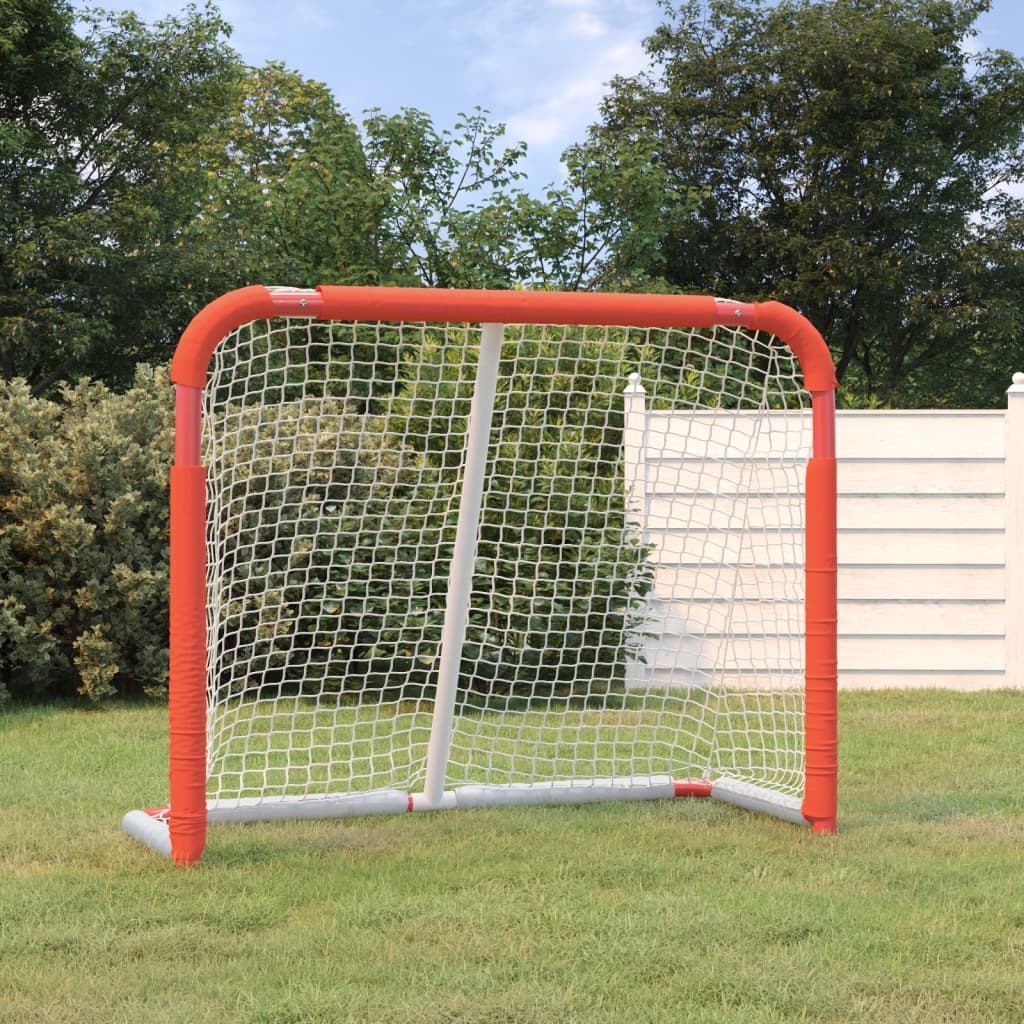
Berkfield Hockey Goal Red and White 137x66x112 cm Polyester
This hockey goal is ideal for street hockey, field hockey or lacrosse training. Durable material: The hockey net is made of polyester. Polyester is a synthetic material known for its UV resistance and its tensile strength. Polyester is water-resistant, which makes it the perfect choice for humid or rainy conditions, and is also easy to clean.Sturdy structure: The hockey equipment features a steel frame. Steel is an exceptionally hard and strong material. It offers sturdiness and stability.Striking colour: Thanks to its striking red colour, the hockey practice net is not only visible from the corner of your eye, but also in bad weather and thus allows more individual training sessions. Good to know:To make assembly as easy as possible, each product is delivered with a manual. Colour: Red and white Material: Fabric (100% polyester), steel, oxford fabric Overall dimensions: 137 x 66 x 112 cm (L x W x H) Weight: 5.8 kg
Brand: Berkfield
Category: Sporting Goods > Athletics > Field Hockey & Lacrosse > Field Hockey Goals